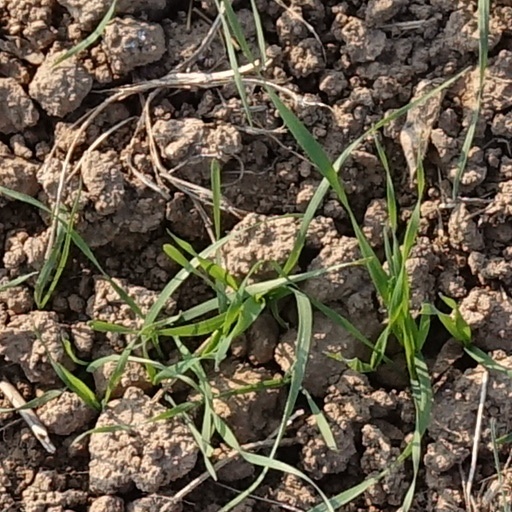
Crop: wheat